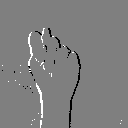
ASL letter: t